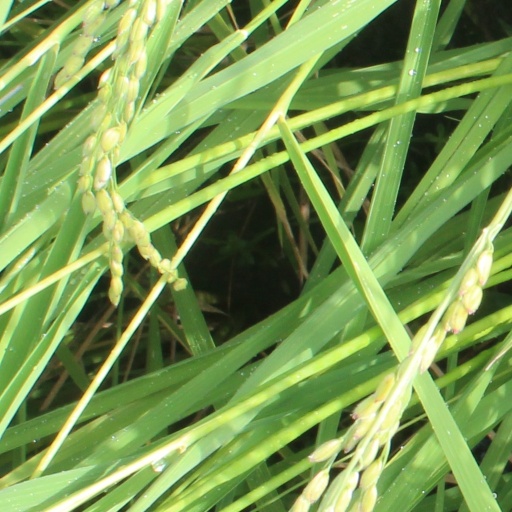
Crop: rice